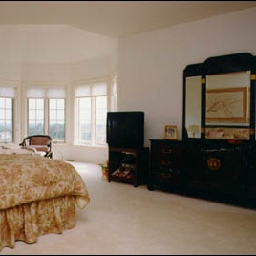
Room type: bedroom